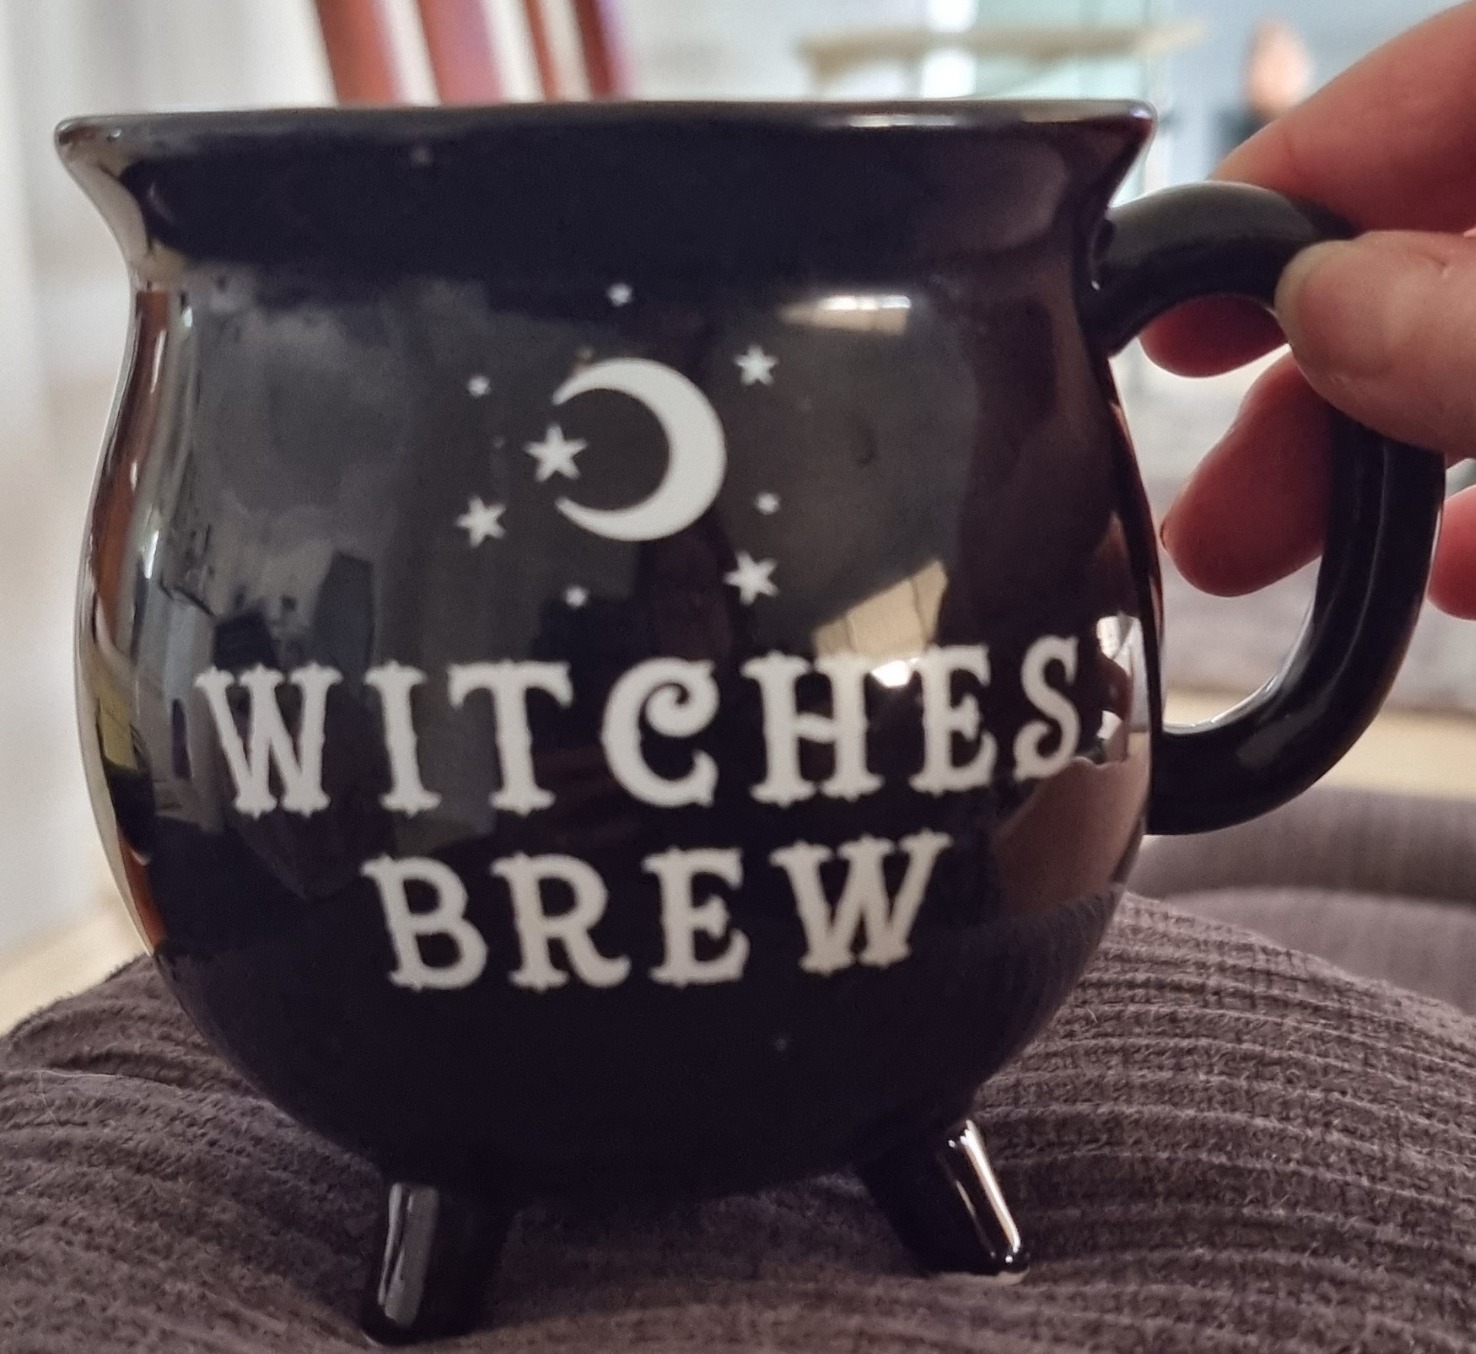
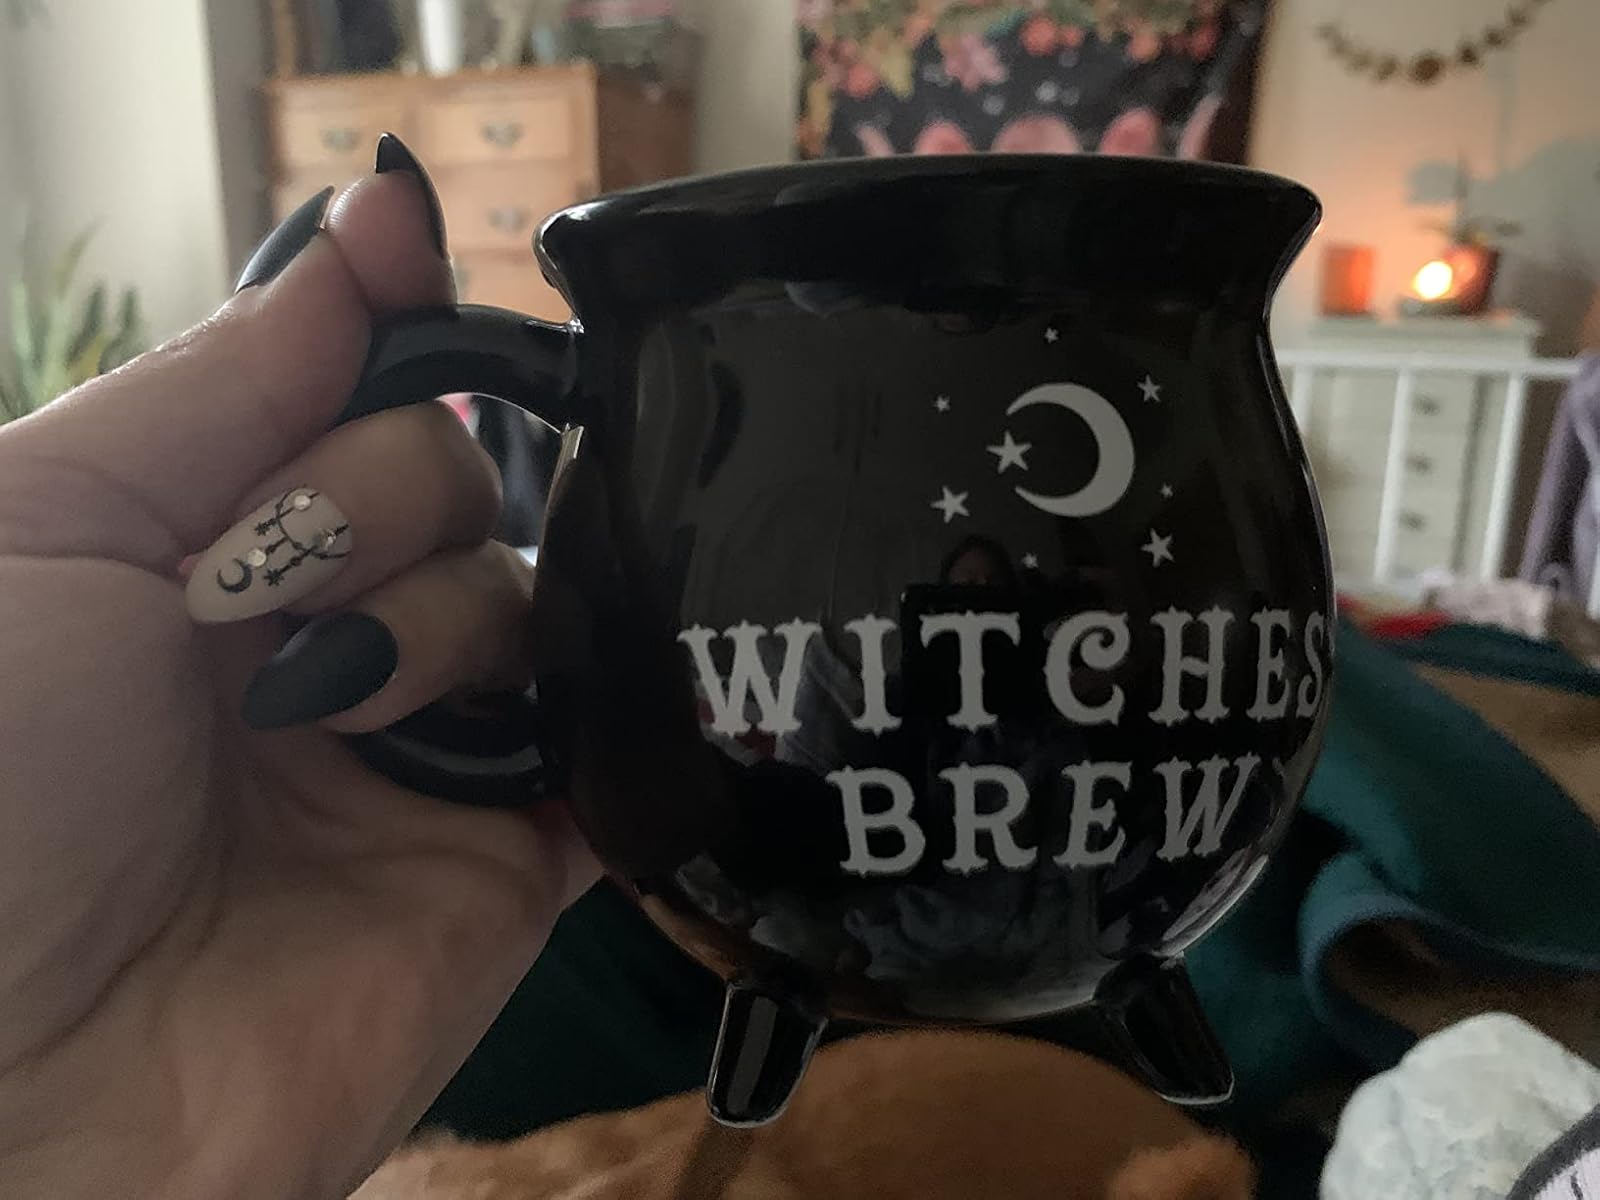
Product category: items_mug
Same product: yes